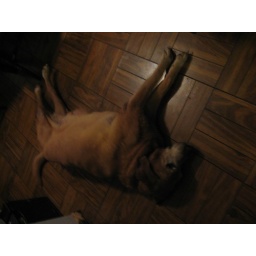
heaviest dog ever right in the middle of the kitchen floor